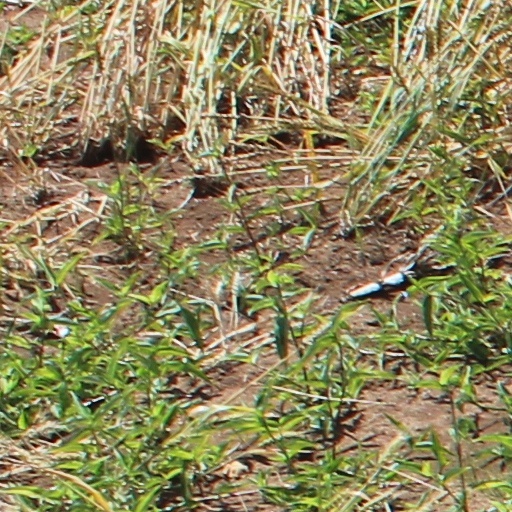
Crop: wheat